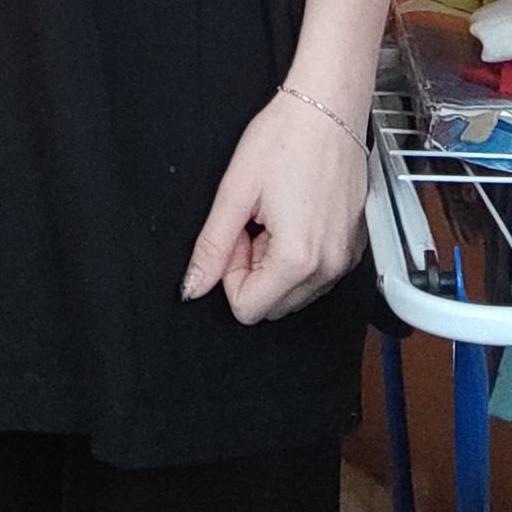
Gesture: no_gesture